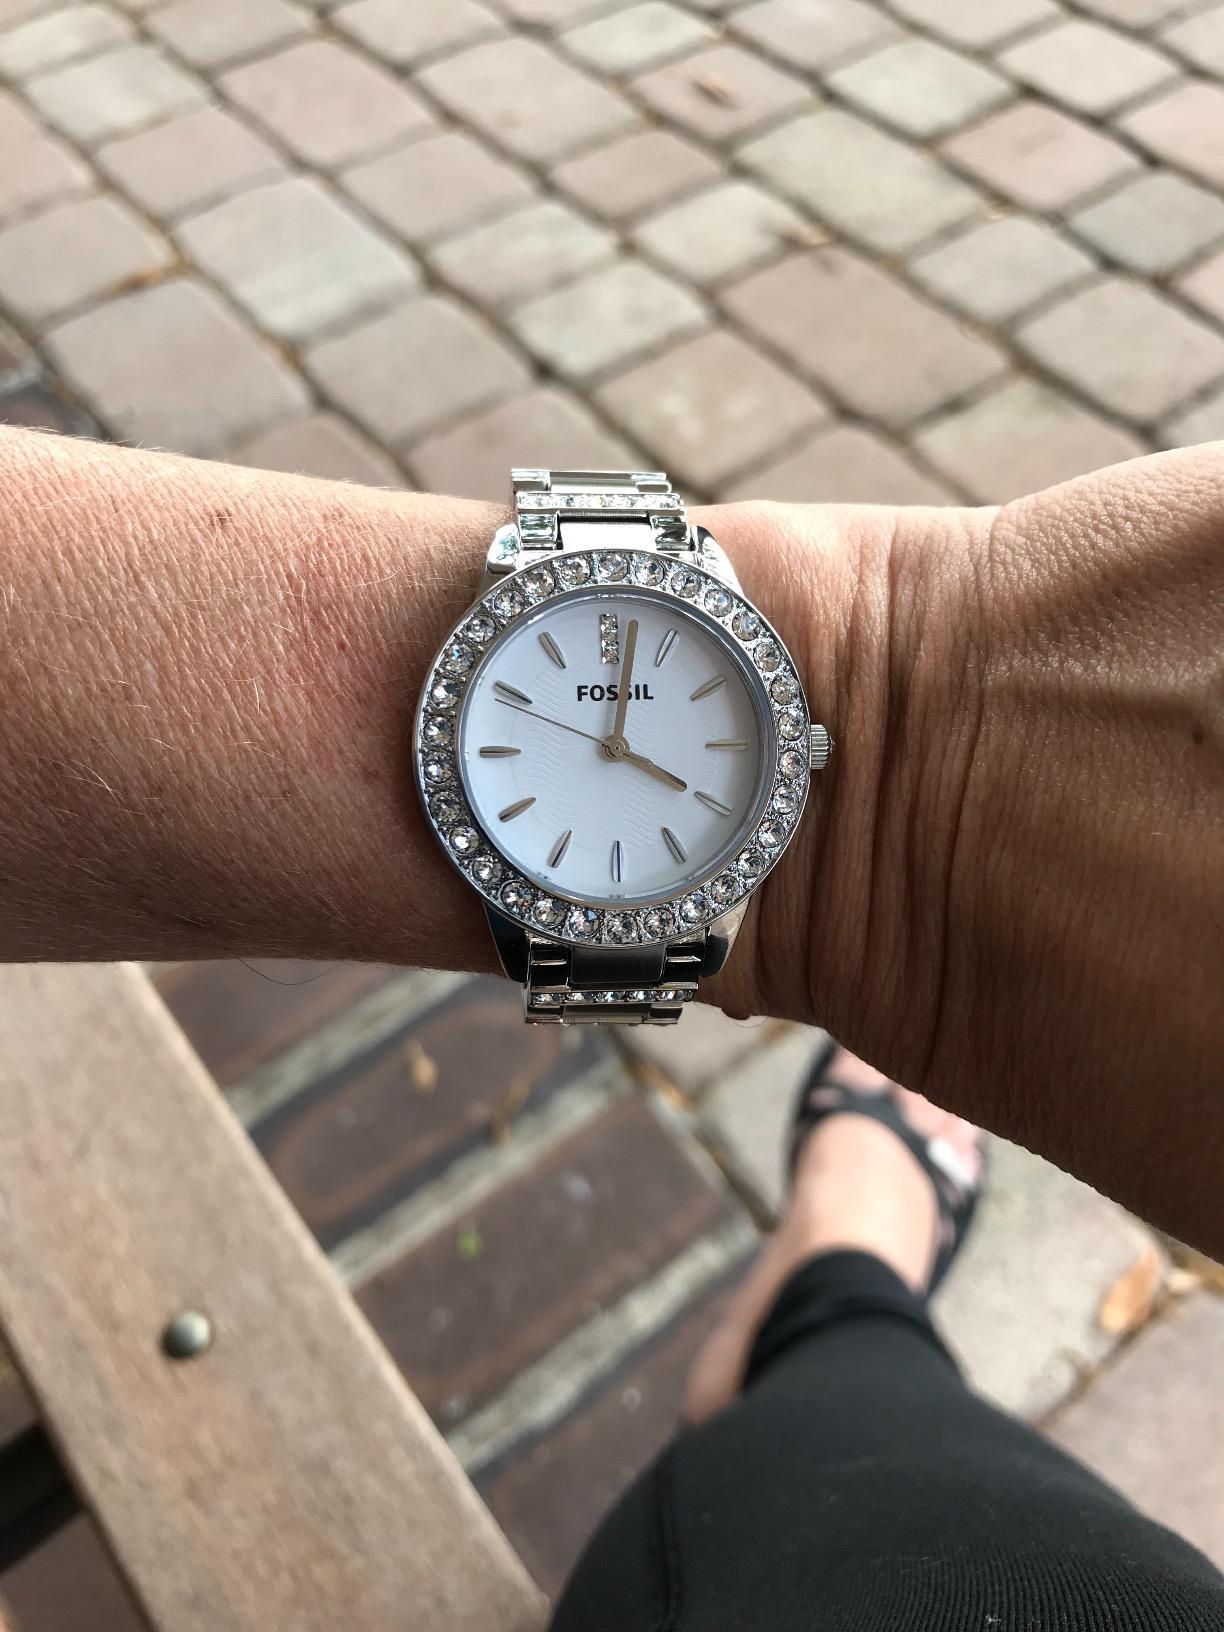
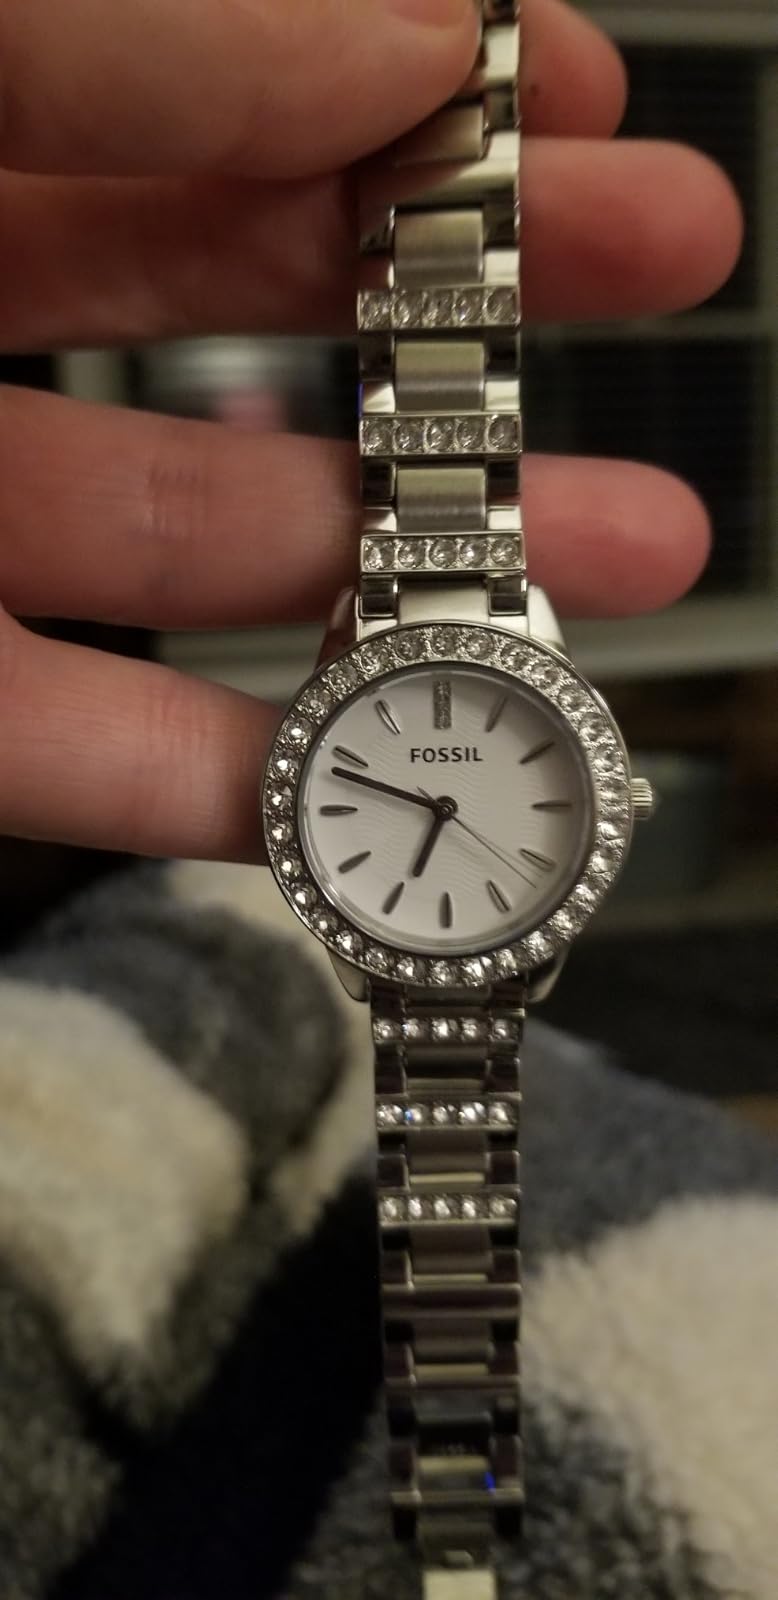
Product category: accessories_watch
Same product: yes